Alnico

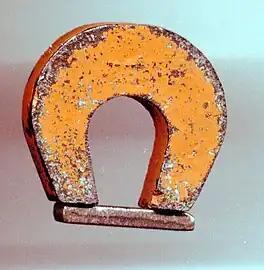
A "horseshoe magnet" made of Alnico 5, about 1 inch high. The metal bar (bottom) is a keeper, which is placed across the poles when the magnet is not in use. This helps to preserve the magnetization.

Alnico is a family of iron alloys which, in addition to iron, are composed primarily of aluminium (Al), nickel (Ni), and cobalt (Co), hence the acronym "al-ni-co". They also include copper, and sometimes titanium.